AITO M5

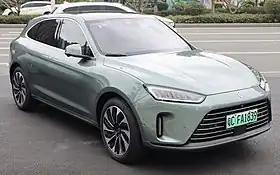
AITO M5 EREV

The AITO M5 is a compact luxury crossover SUV produced by Seres under the AITO brand in collaboration with Huawei from 2022. The model is the first product of HIMA and the AITO brand, and slots under the later AITO M7. The M5 is available in two powertrain options, range extender electric (EREV) and battery electric (EV).